Reginald Berkeley Cole

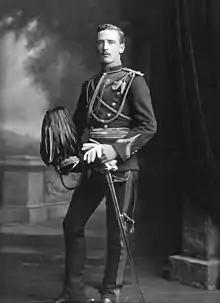
Reginald Berkeley Cole in the uniform of the 9th Lancers

Captain Reginald Berkeley Cole (26 November 1882 - 27 April 1925) was a prominent Anglo-Irish aristocrat, soldier, and white settler in Kenya. He is notable as the founder of the Muthaiga Club in Nairobi.